Teresa the Thief

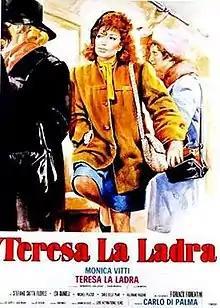

Teresa the Thief is a 1973 commedia all'italiana film directed by Carlo Di Palma. It is based on the novel "Memorie di una ladra" written by Dacia Maraini in 1972.